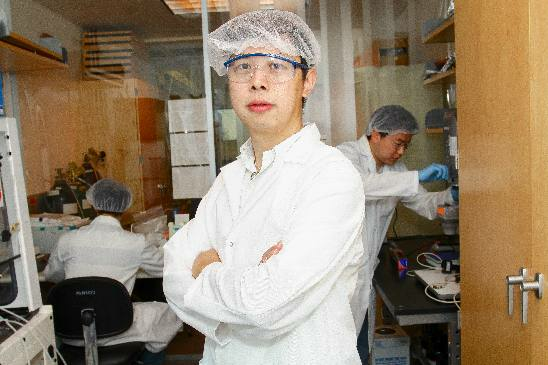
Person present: Yes